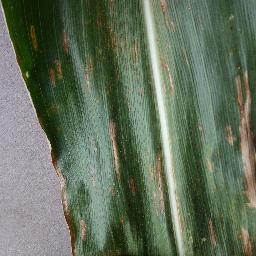
Label: Corn_(Maize)___Gray_Leaf_Spot_(Cercospora)